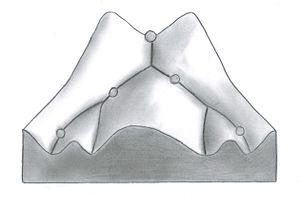
Le terme phénocopie a évolué dans le temps, prenant ainsi des nuances lui donnant d’autres significations.
L’assimilation génétique est un processus par lequel un phénotype, originellement induit en réponse à des conditions environnementales particulières, devient encodé, après plusieurs générations, dans le génome par sélection naturelle ou sélection artificielle. Le nouveau phénotype, apparu en réponse à un signal environnemental, devient « constitutif », c’est-à-dire qu’il apparaît sans l’influence préalable du déclencheur initial. Cette théorie évolutionnaire a été proposée en 1953 par le biologiste du développement et généticien Conrad Hal Waddington.